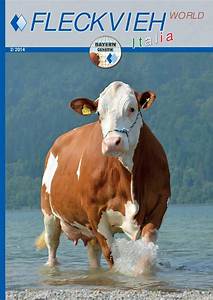
Label: mucca